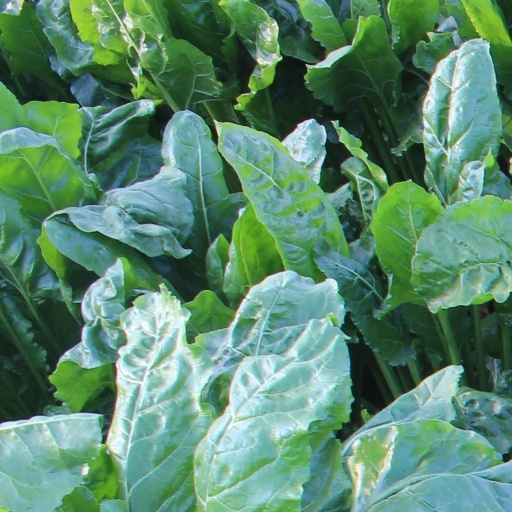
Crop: sugar beet